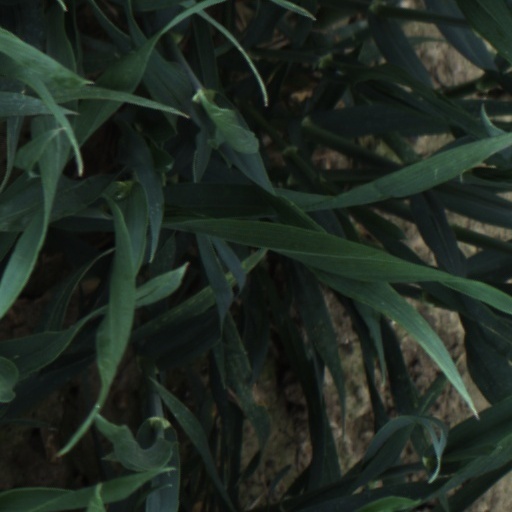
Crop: wheat